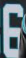
Number: 6